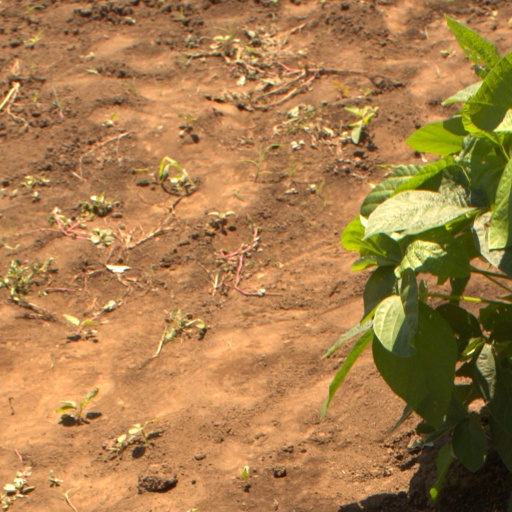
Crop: soybean